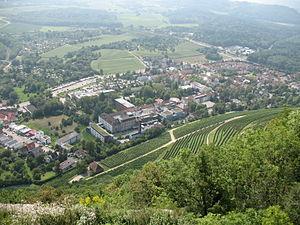
Le Hohentwiel est un volcan éteint d'Allemagne situé dans les environs du lac de Constance, dans l'Hegau. Emblème de la ville de Singen, ce sommet de 686 mètres d'altitude présente à son sommet les ruines de son ancien château fort.